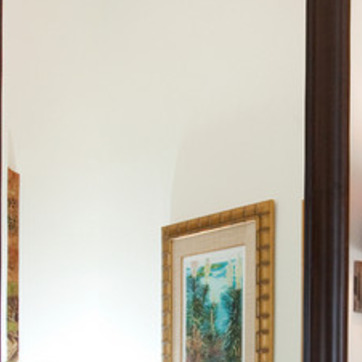
Material: mirror